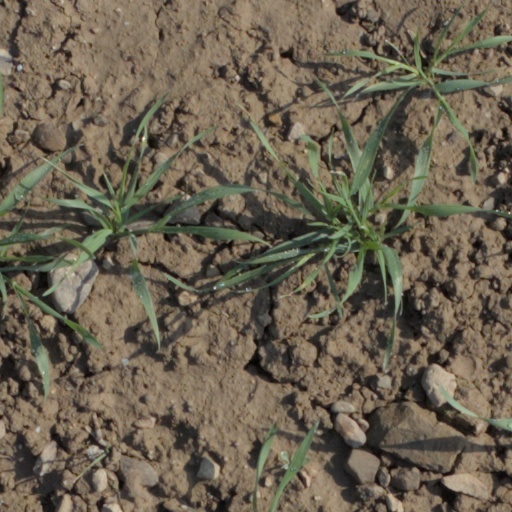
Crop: wheat